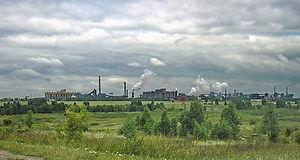
Zarinsk est une ville du kraï de l'Altaï, en Russie. Sa population s'élevait à 47 586 habitants en 2014.